Paolo Vincenzo Bonomini

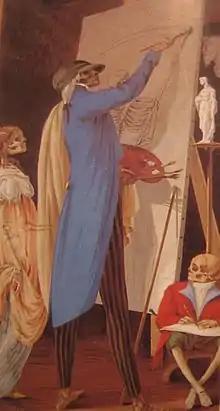
"The Painter" by Paolo Vincenzo Bonomini

Bonomini was born in Bergamo to an artist father Paolo Maria, who encouraged his son's artistic study. Bonomini's early works were done in a rococo style that later developed into neoclassical. He worked in many fields. He left as a decorator of civil and sacred, but reached the popularity for his portraits, and especially for his caricatures. From 1824 to 1827 he had the painter Giuseppe Macinata as a pupil.